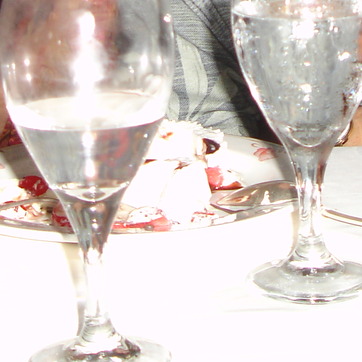
Material: food